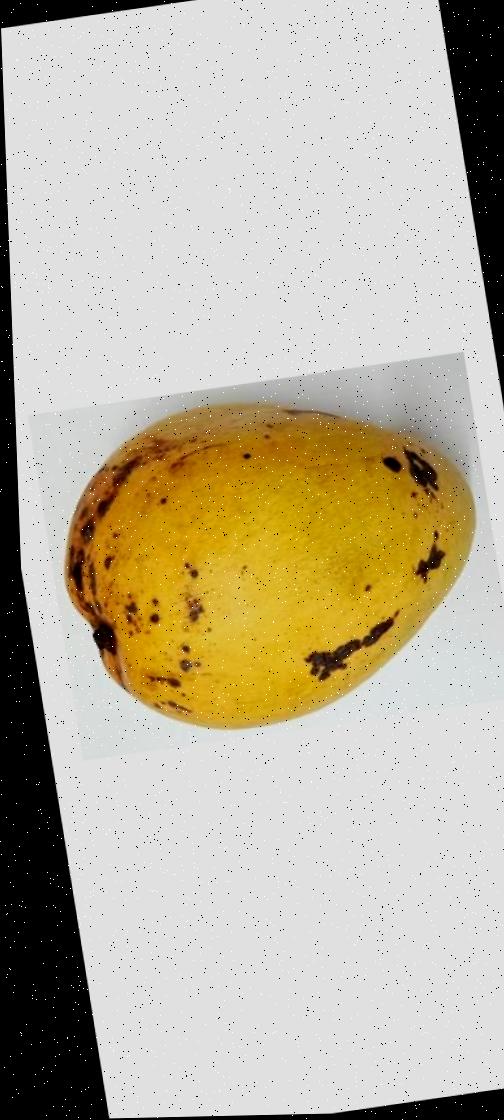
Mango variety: Bari-11